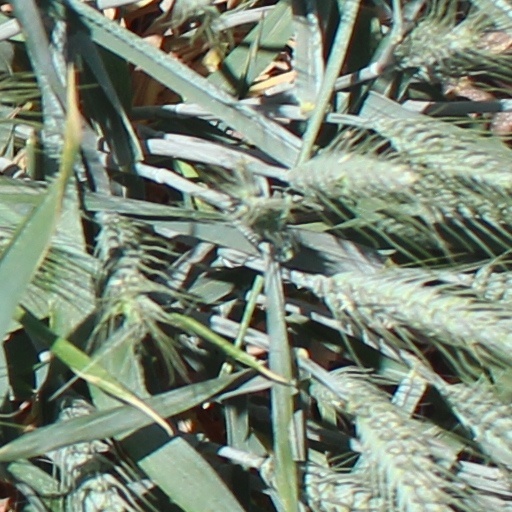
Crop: wheat